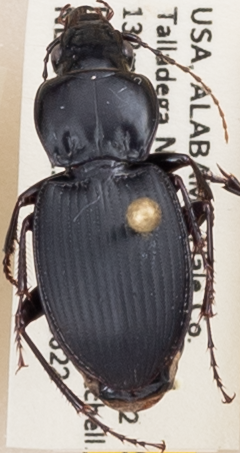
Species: Cyclotrachelus convivus
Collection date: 2021-06-22
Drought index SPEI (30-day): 1.69
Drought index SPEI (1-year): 1.01
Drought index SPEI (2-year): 2.09